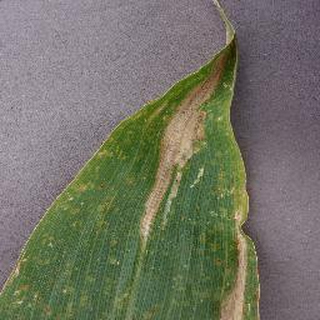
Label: corn_northern_leaf_blight